Magdalena Sibylle of Brandenburg-Bayreuth

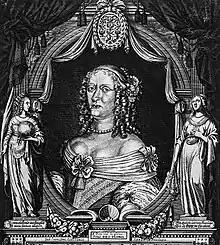

Magdalene Sibylle of Brandenburg-Bayreuth (27 October 1612 – 20 March 1687) was Electress of Saxony from 1656 to 1680 as the wife of John George II. The daughter of Christian, Margrave of Brandenburg-Bayreuth, and Marie of Prussia, she was by birth a "Markgräfin", or Margravine, and a member of the Brandenburg-Bayreuth branch of the House of Hohenzollern.